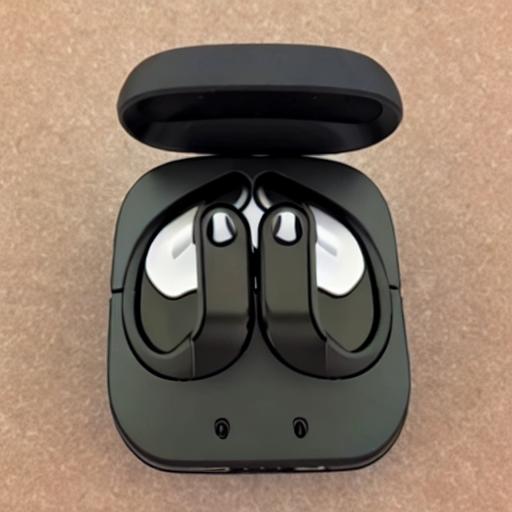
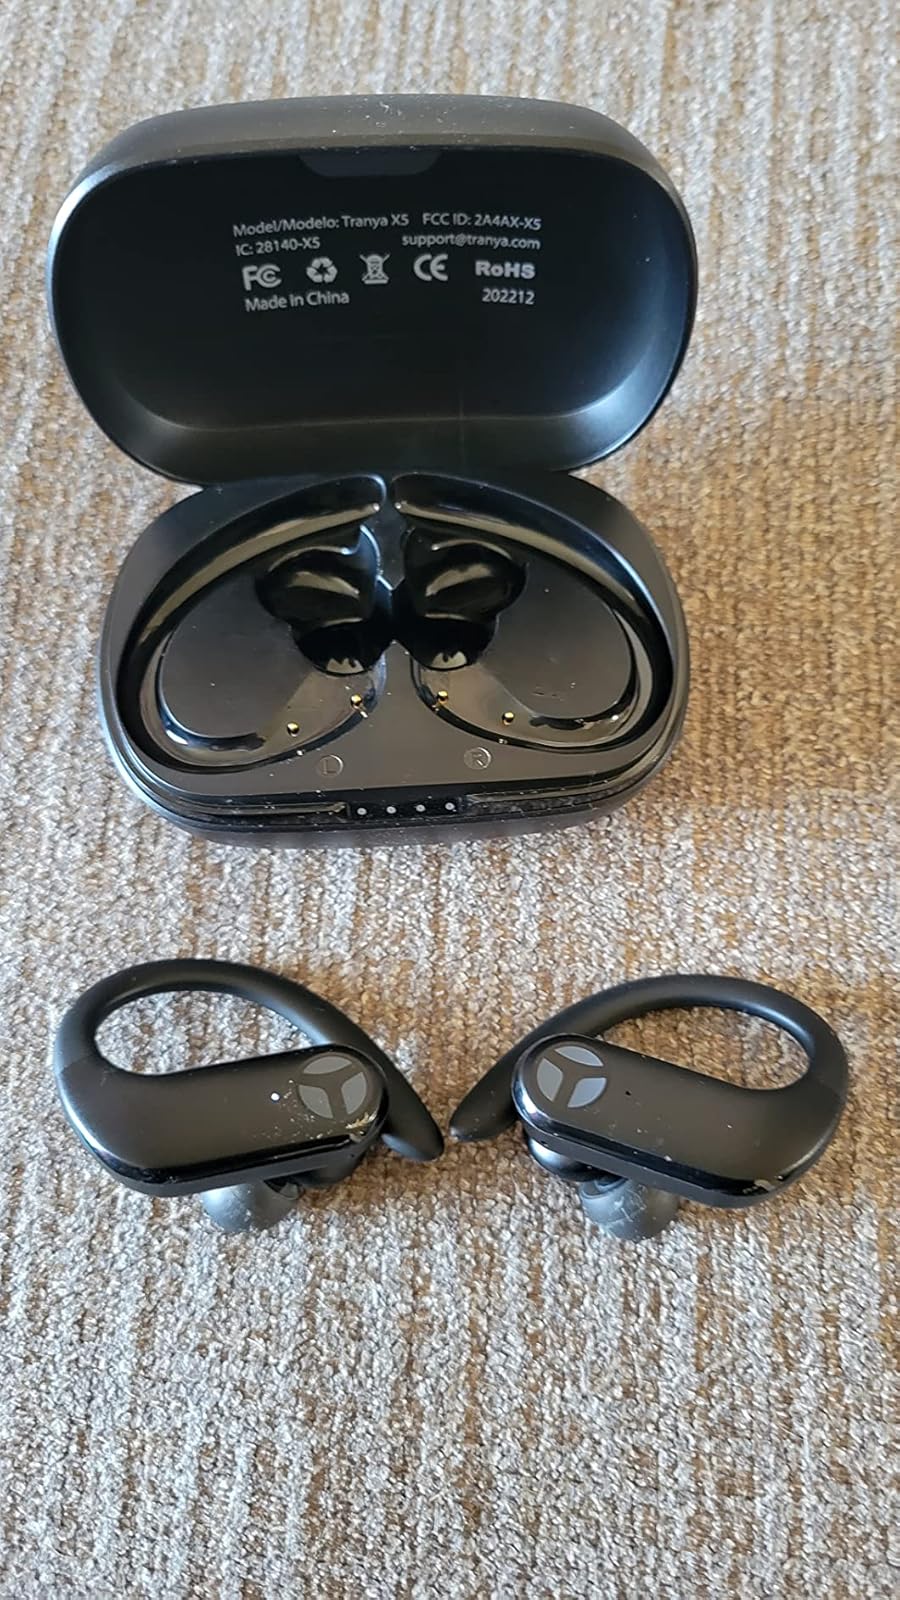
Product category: earbuds
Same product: no